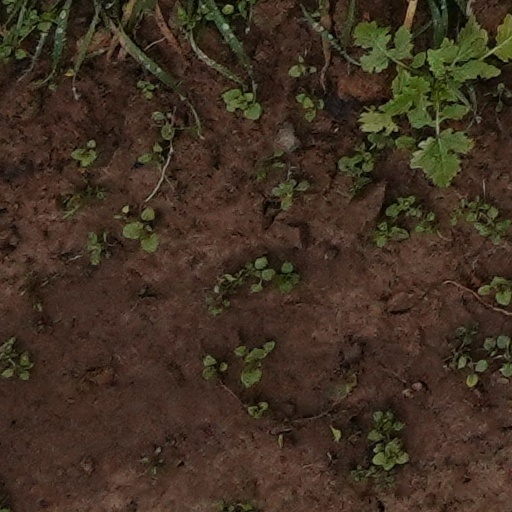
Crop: wheat